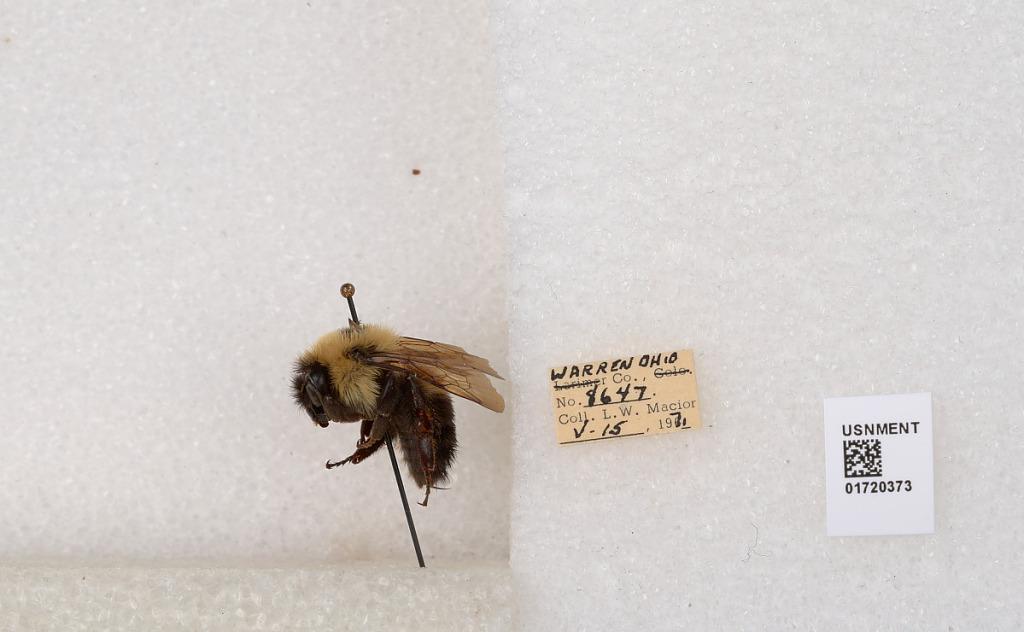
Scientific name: Bombus bimaculatus Cresson
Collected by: L. Macior
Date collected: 1971-5-15
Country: United States
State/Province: Ohio
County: Warren
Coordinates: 39.4276, -84.1668